Argentina–Iran relations

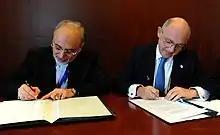
Signing of the Memorandum of understanding between Argentina and Iran; January 2013.

On 27 January 2013, the Government of Argentina announced it had signed a memorandum of understanding with Iran to establish a "truth commission" to investigate the AMIA bombing. According to President Cristina Fernández de Kirchner, the commission was established to "analyze all the documentation presented to date by the judicial authorities of Argentina and Iran…and to give its vision and issue a report with recommendations about how the case should proceed within the legal and regulatory framework of both parties." The agreement was signed by Argentine Foreign Minister Héctor Timerman and Iranian Foreign Minister Ali Akbar Salehi in Addis Ababa, Ethiopia.